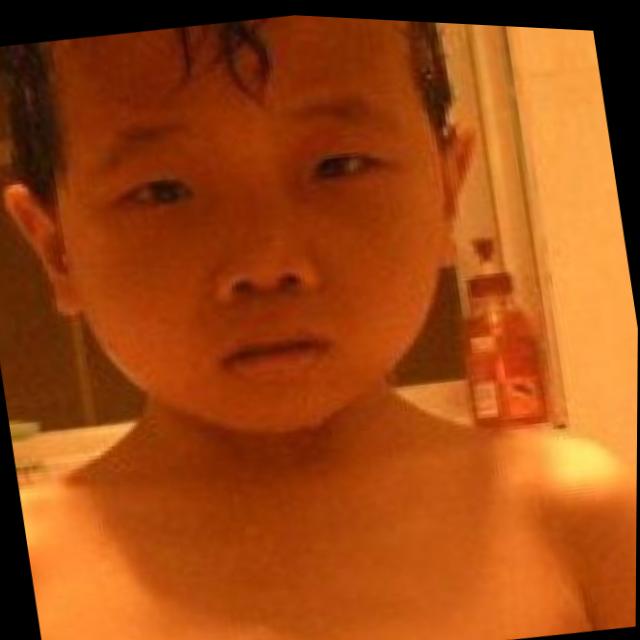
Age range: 0-12